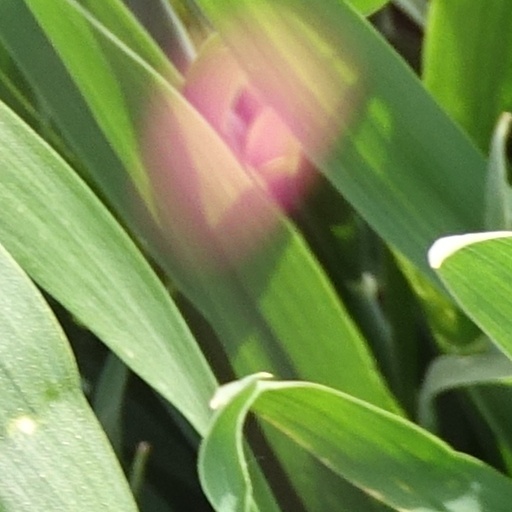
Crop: wheat